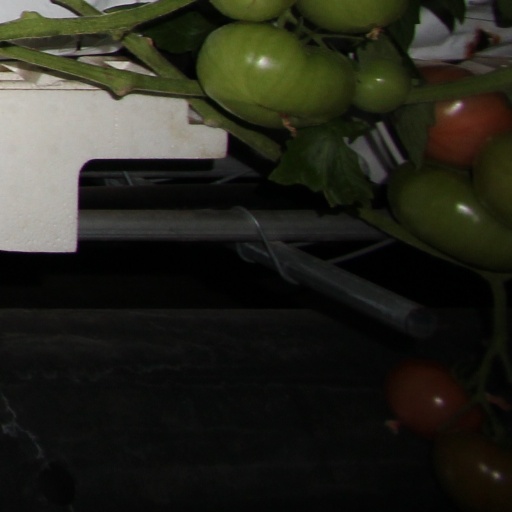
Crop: tomato